Who Framed Roger Rabbit

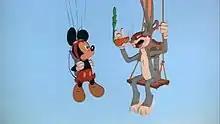
"Who Framed Roger Rabbit" marks the first and so far the only time in animation history that Disney's Mickey Mouse and Warner Bros.' Bugs Bunny (as well as Donald Duck and Daffy Duck) have ever officially appeared on-screen together. In order for Disney to use Warner Bros.' characters for the film, both companies came to an agreement in which the screen time for the Warner Bros. characters would be equal to that of the Disney characters.

The critical and commercial success of the film rekindled an interest in the Golden Age of American animation, and in addition to sparking the Silver Age of American animation and the Disney Renaissance, it has also gained a cult following. In November 1988, a few months after the film's release, Roger Rabbit made his guest appearance in the live-action and animated television special broadcast on NBC called "Mickey's 60th Birthday" in which to celebrate the 60th anniversary of Mickey Mouse. In 1991, Walt Disney Imagineering began to develop Mickey's Toontown for Disneyland, based on the Toontown that appeared in the film. The attraction also features a ride called Roger Rabbit's Car Toon Spin. Three theatrical animated shorts were also produced: "Tummy Trouble" was shown before "Honey, I Shrunk the Kids"; "Roller Coaster Rabbit" was shown before "Dick Tracy"; and "Trail Mix-Up" was shown before "A Far Off Place". The film also inspired a short-lived comic book and video game spin-offs, including two PC games, the Japanese version of "The Bugs Bunny Crazy Castle" (which features Roger instead of Bugs), a 1989 game released on the Nintendo Entertainment System, and a 1991 game released on the Game Boy.